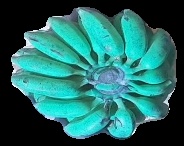
Variety: elakki-bale
Grade: grade3